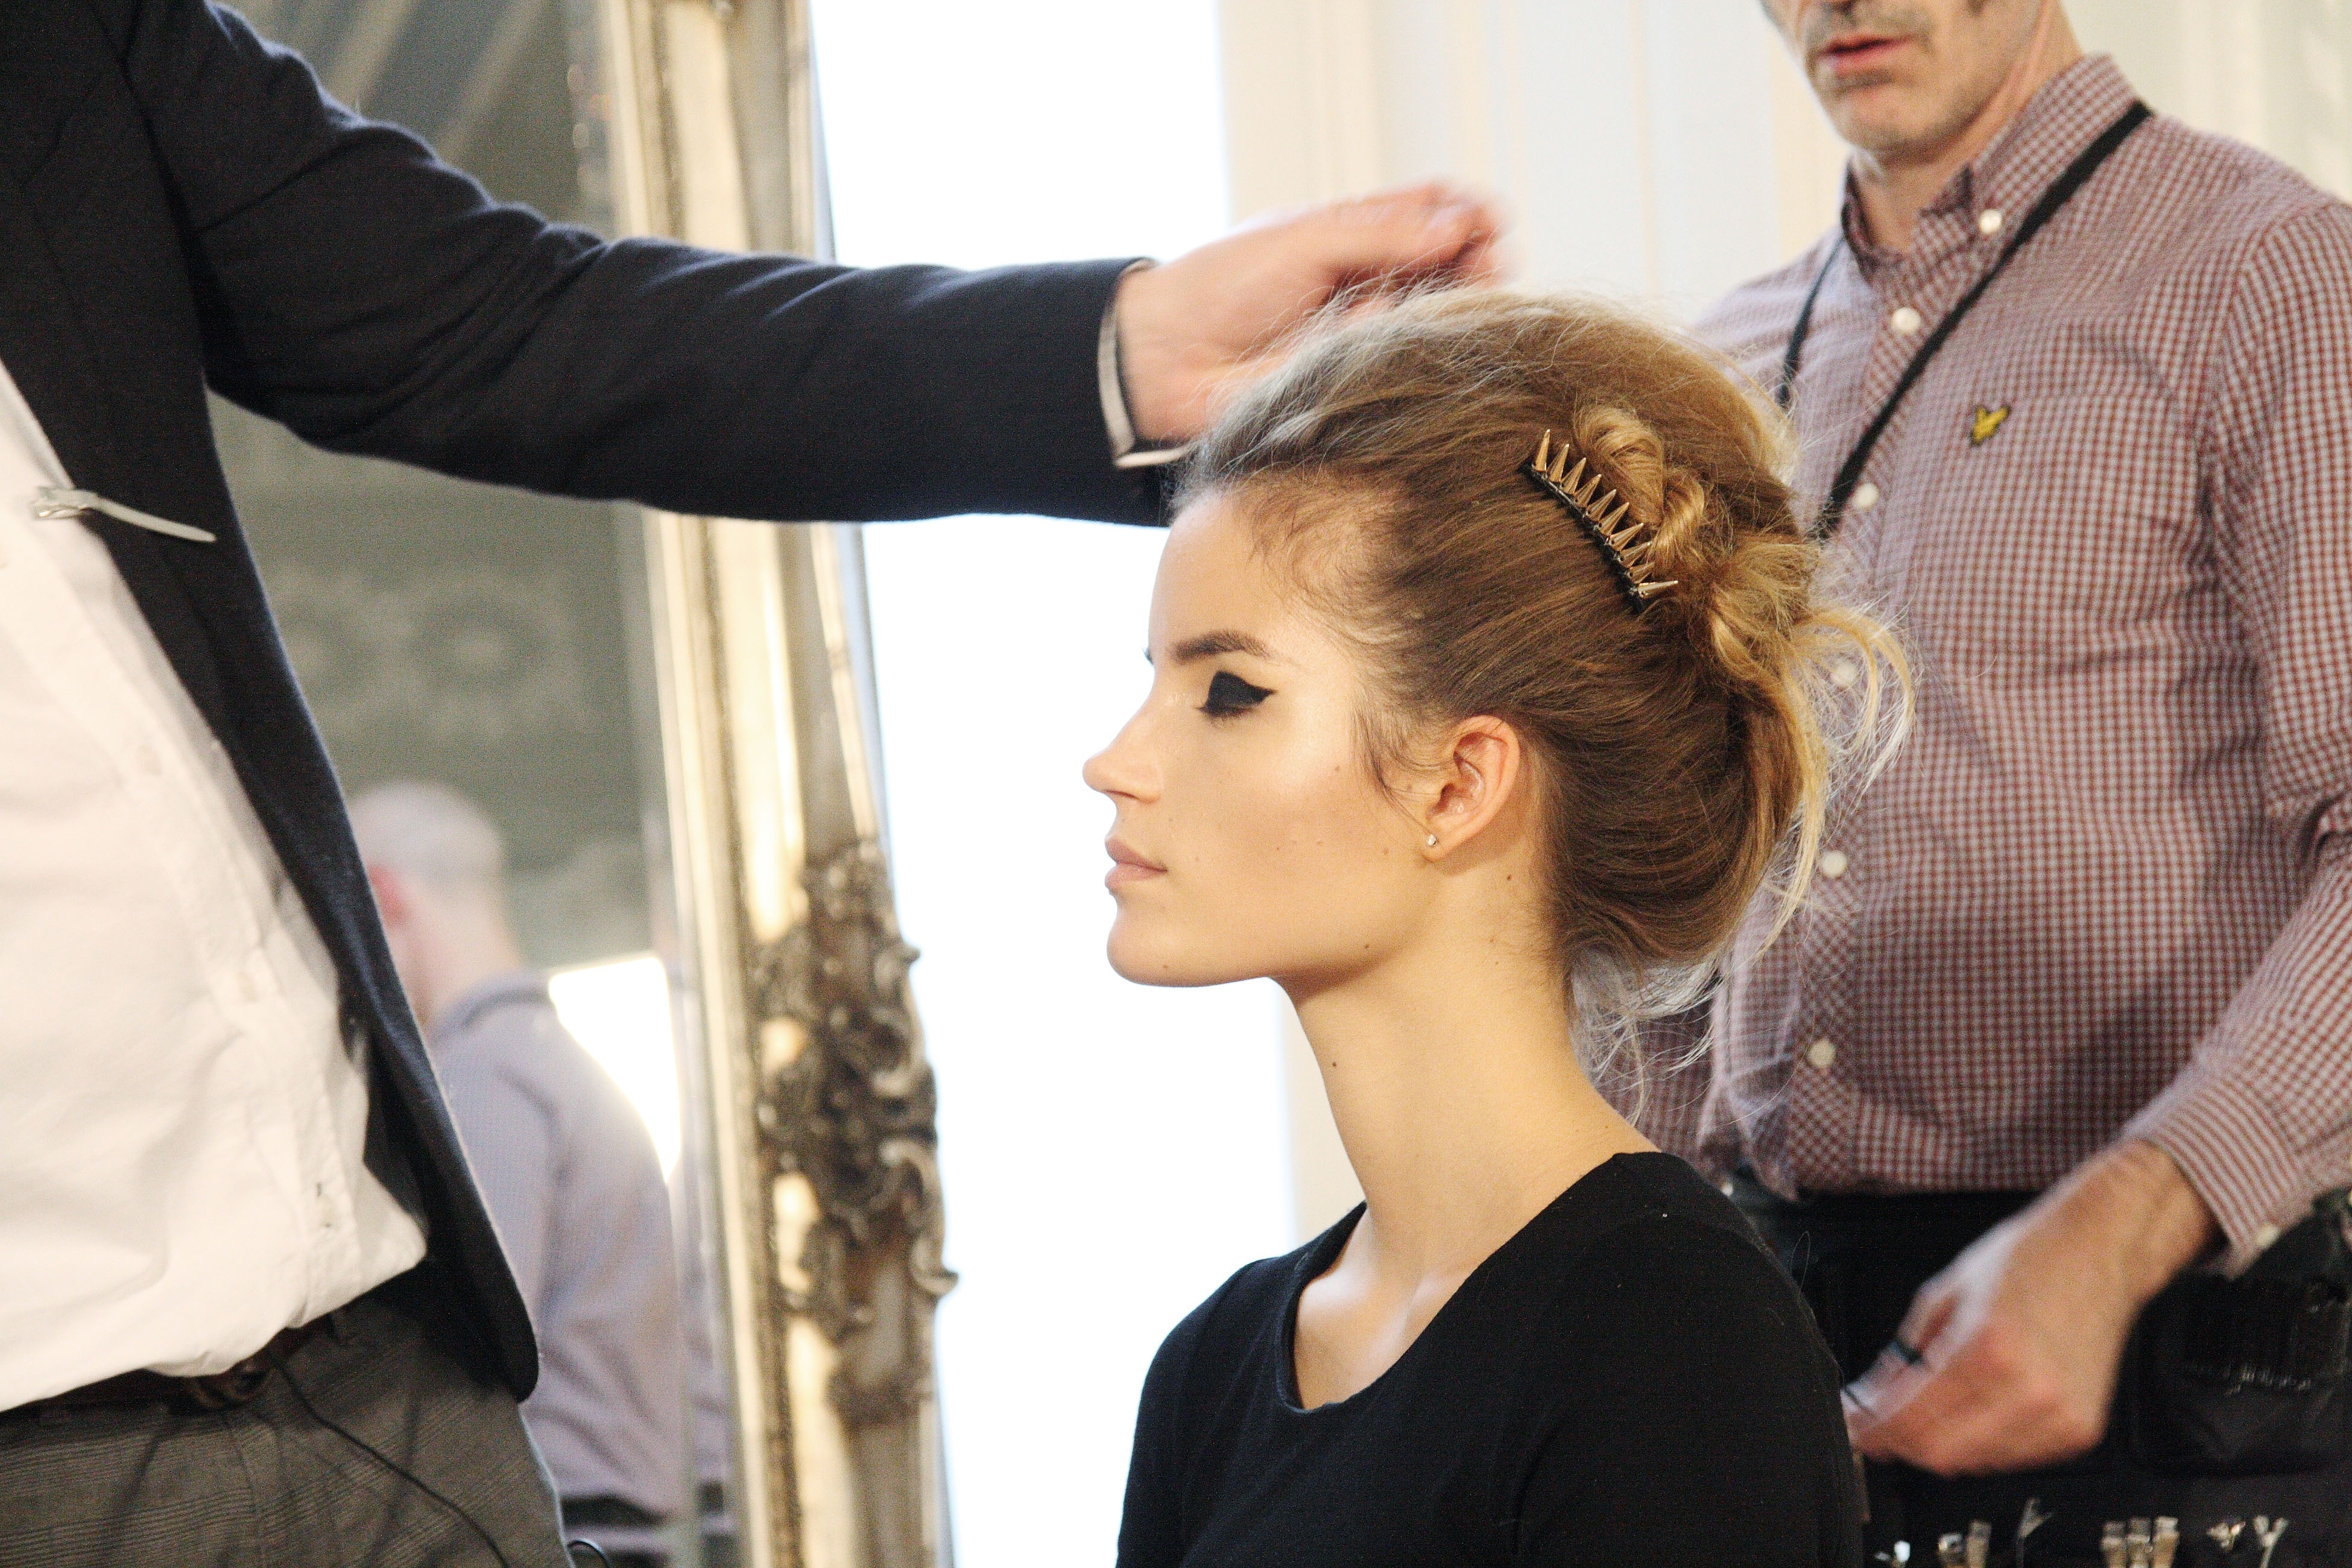
girl, woman, hair, model, fashion, bride, hairstyle, ceremony, beautiful, style, demonstration, attractive, hairdresser, hairshow, hair demonstration